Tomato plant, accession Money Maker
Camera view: horizontal (90 deg, fisheye); turntable rotation: 90 degrees
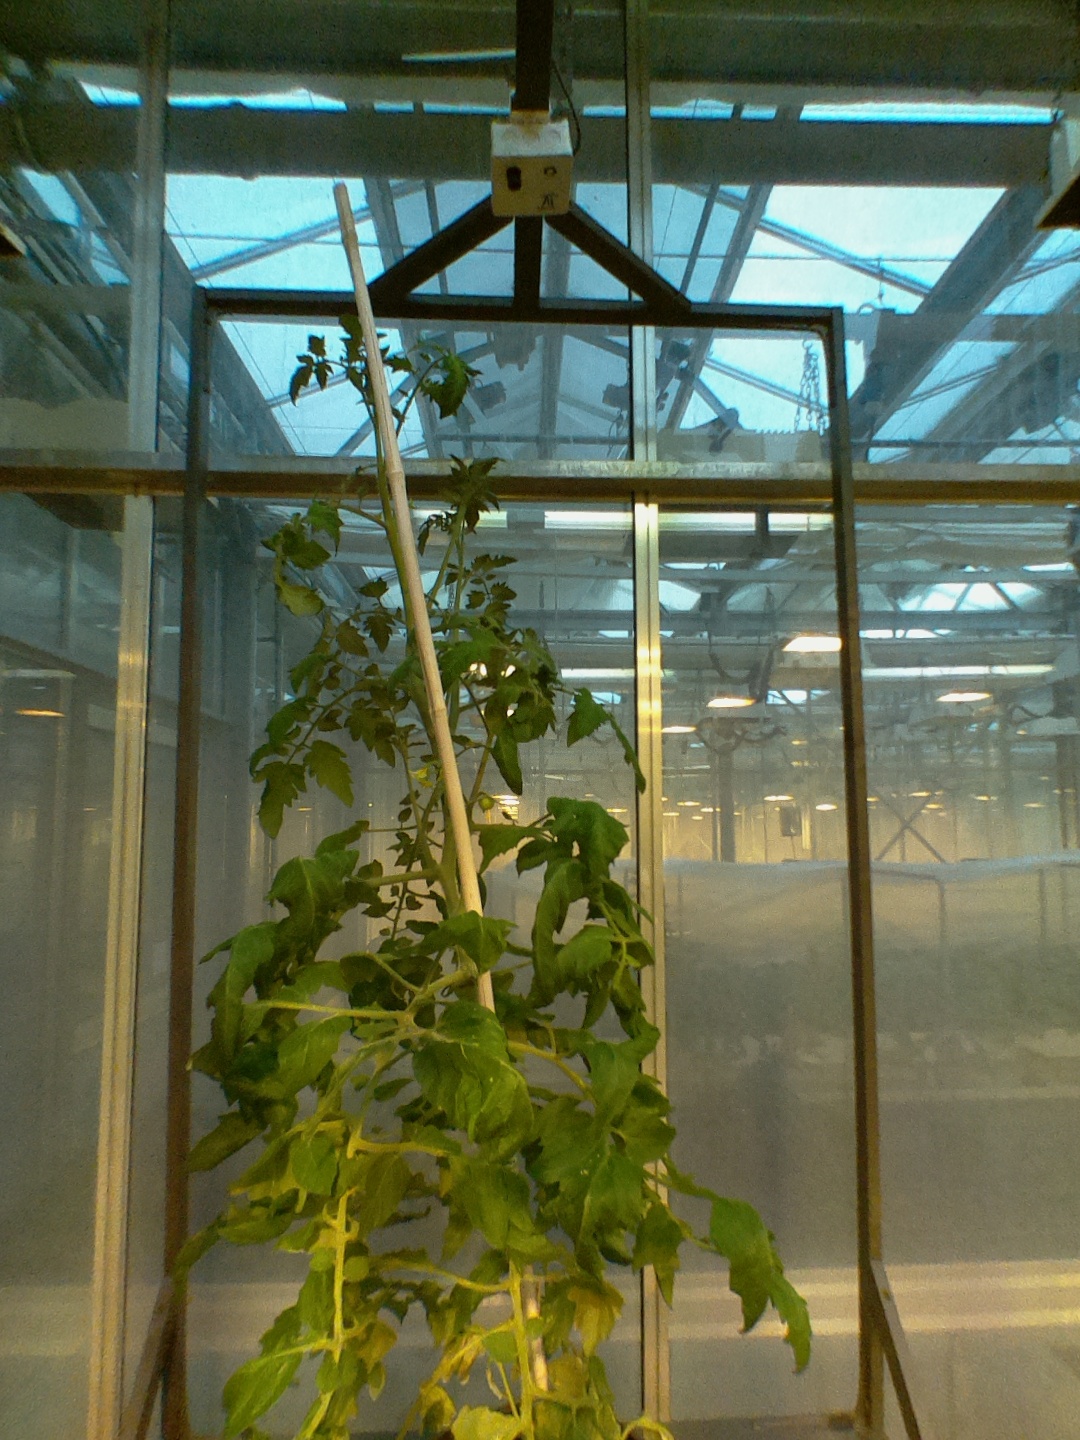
BBCH growth stage 70: Fruits at the main stem or branches visibles